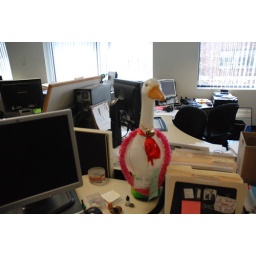
The desk near mine. The pet duck scares me. Its vacant eyes stare at me all day long.